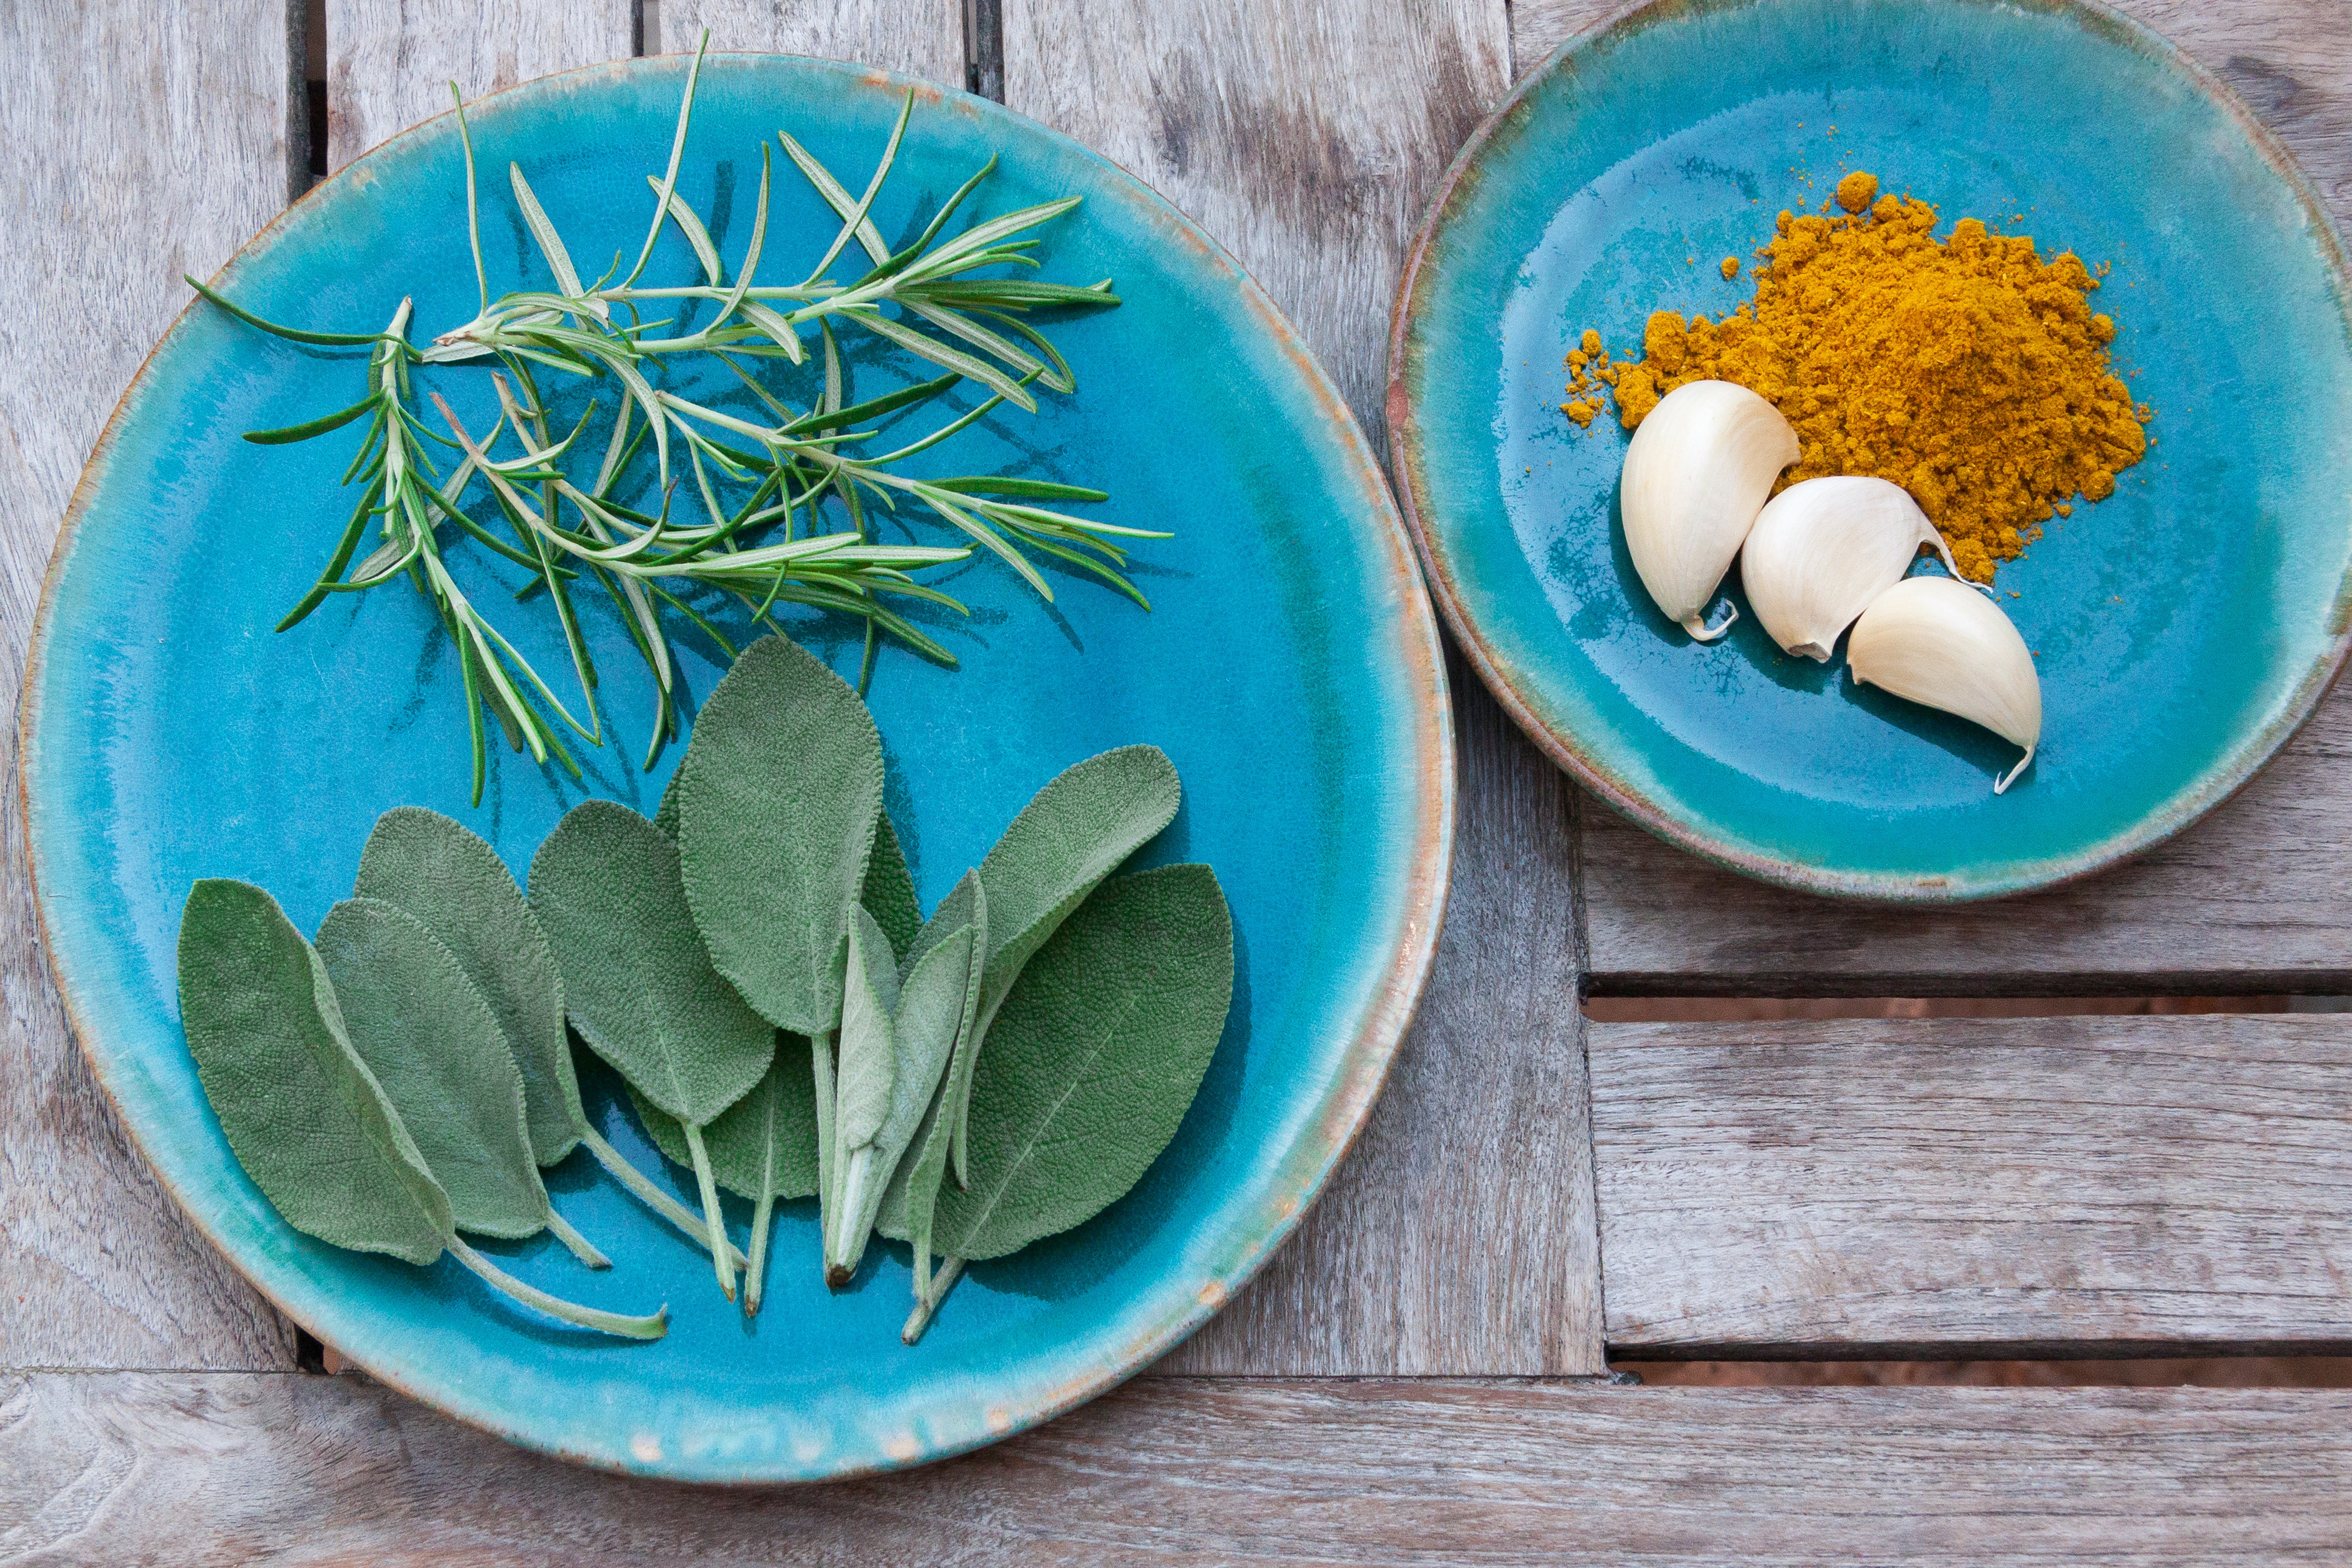
leaf, flower, food, green, spice, herb, garlic, produce, ceramic, plate, blue, eat, sage, nutrition, benefit from, rosemary, curry, garden table